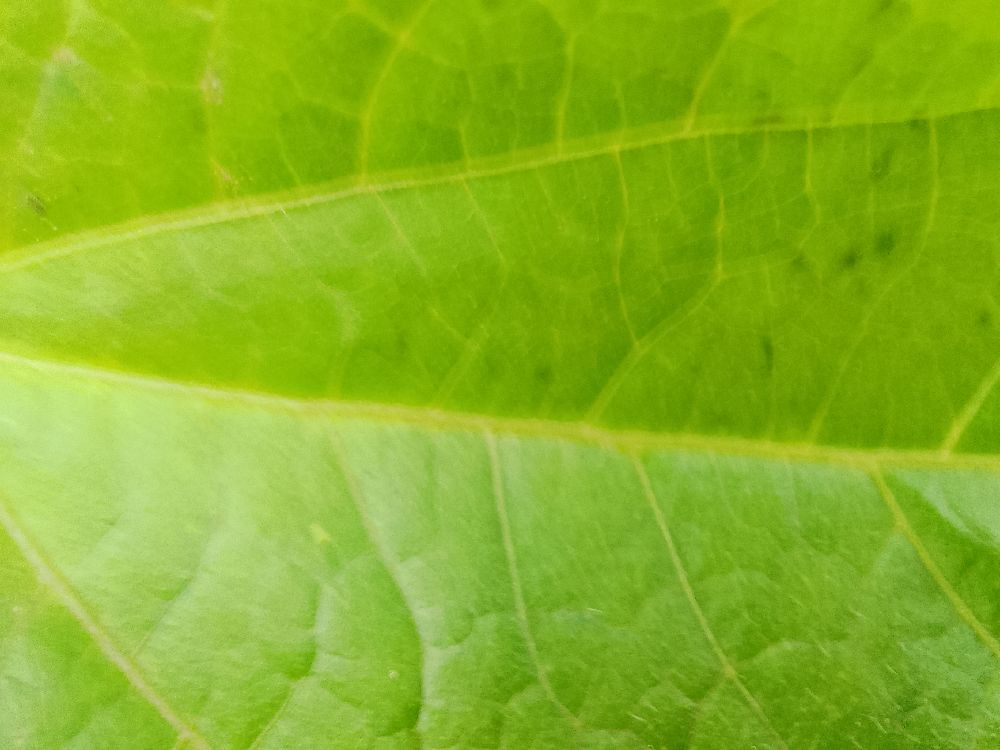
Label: healthy